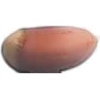
Label: hazelnut